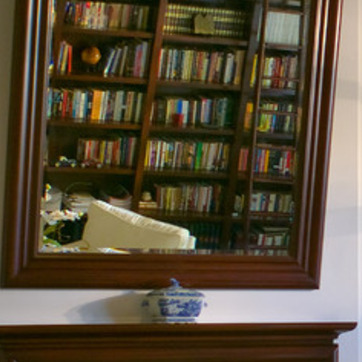
Material: mirror